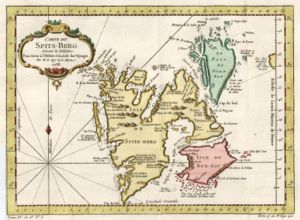
Svalbard / Historie
Svalbard-kort fra 1758
Svalbard er en norsk øgruppe i Nordishavet og omfatter alle øer, holme og skær mellem 74 og 81 grader nordlig bredde og mellem 10 og 35 grader østlig længde. Det samlede areal er på ca. 62.050 km², og de største øer er Spitsbergen, Nordøstlandet, Edgeøen og længst mod syd Bjørneøen. På Kræmerpynten på Kvitøya nordøst for Nordøstlandet, ligger det østligste punkt i Kongeriget Norge.